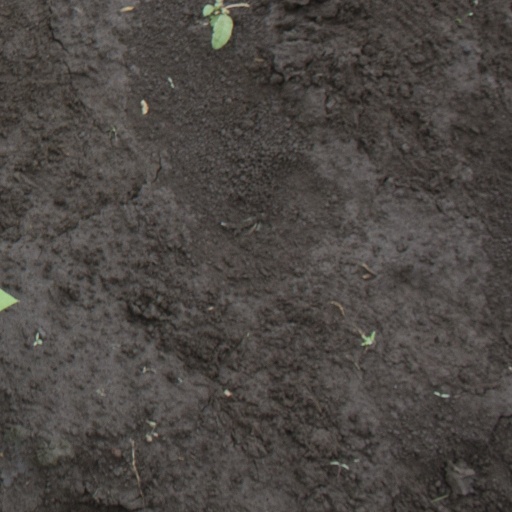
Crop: soybean